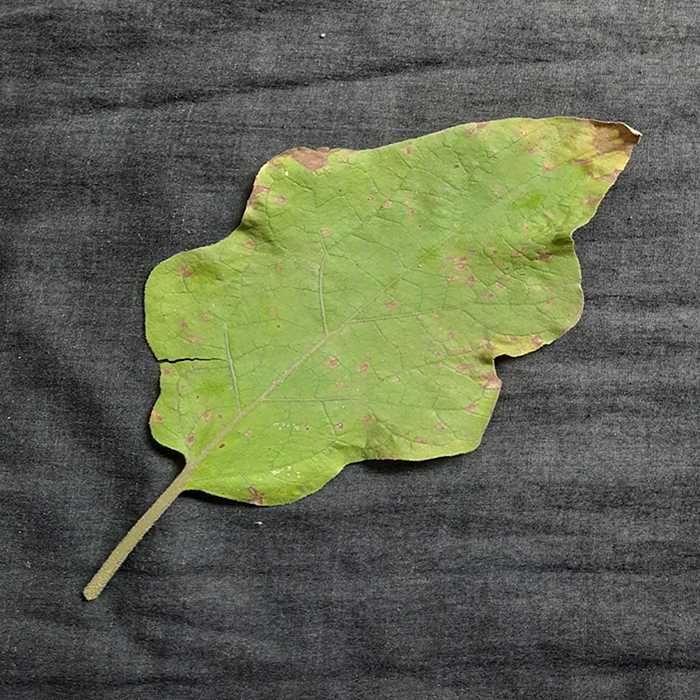
Plant: Eggplant
Label: Eggplant Cercopora leaf spot